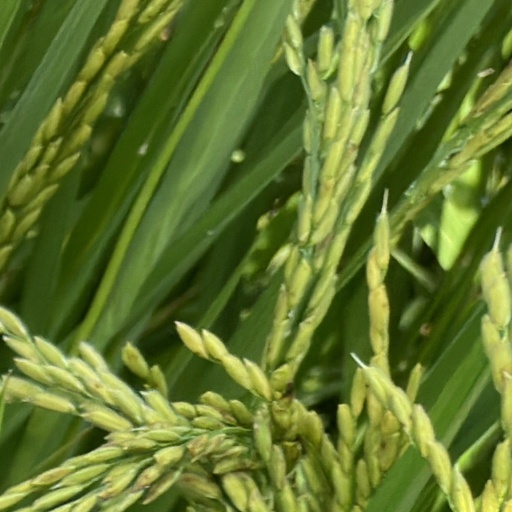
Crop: rice